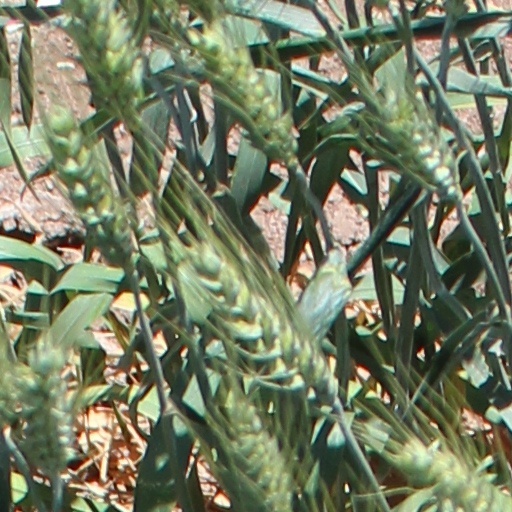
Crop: wheat